Moonfleet Manor Hotel

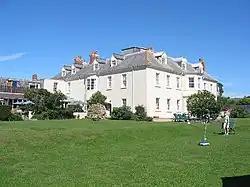

Moonfleet Manor Hotel is a hotel and former manor house in Fleet, Dorset, England. With 17th century origins, much of the house dates to the 18th and 19th centuries. It is a Grade II listed building, as is its former stable block and coach house.